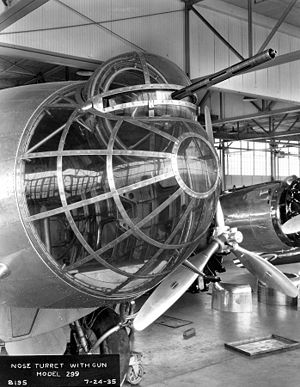
Boeing B-17 Flying Fortress / Udvikling / Oprindelse
Den usædvanelige affutage i næsen på Model 299
Boeing B-17 Flying Fortress er et firemotors tungt bombefly, udviklet i 1930erne for United States Army Air Corps. Det konkurrerede imod firmaerne Douglas og Martin for en kontrakt på at bygge 200 bombefly. Boeings model havde bedre specifikationer end begge konkurrenterne, og overtraf USAACs krav til flyet. Selv om Boeing tabte kontrakten fordi prototypen havarerede, bestilte USAAC yderligere 13 stk. B-17 til yderligere evaluering. Fra sin introduktion i 1938, blev B-17 Flying Fortress videreudviklet igennem adskillige designforbedringer, og endte med at blive verdens tredjemest producerede bombefly, efter B-24 og multirolle-flyet Ju 88.